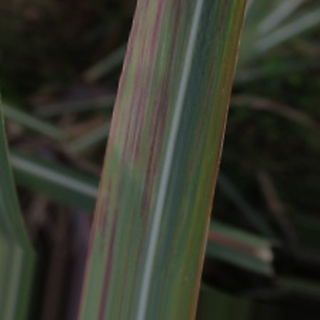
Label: sugarcane_bacterial_blight